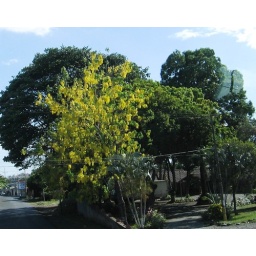
These trees reminded me of the redbuds in Kansas in the way they stand out in the middle of a forest or yard.